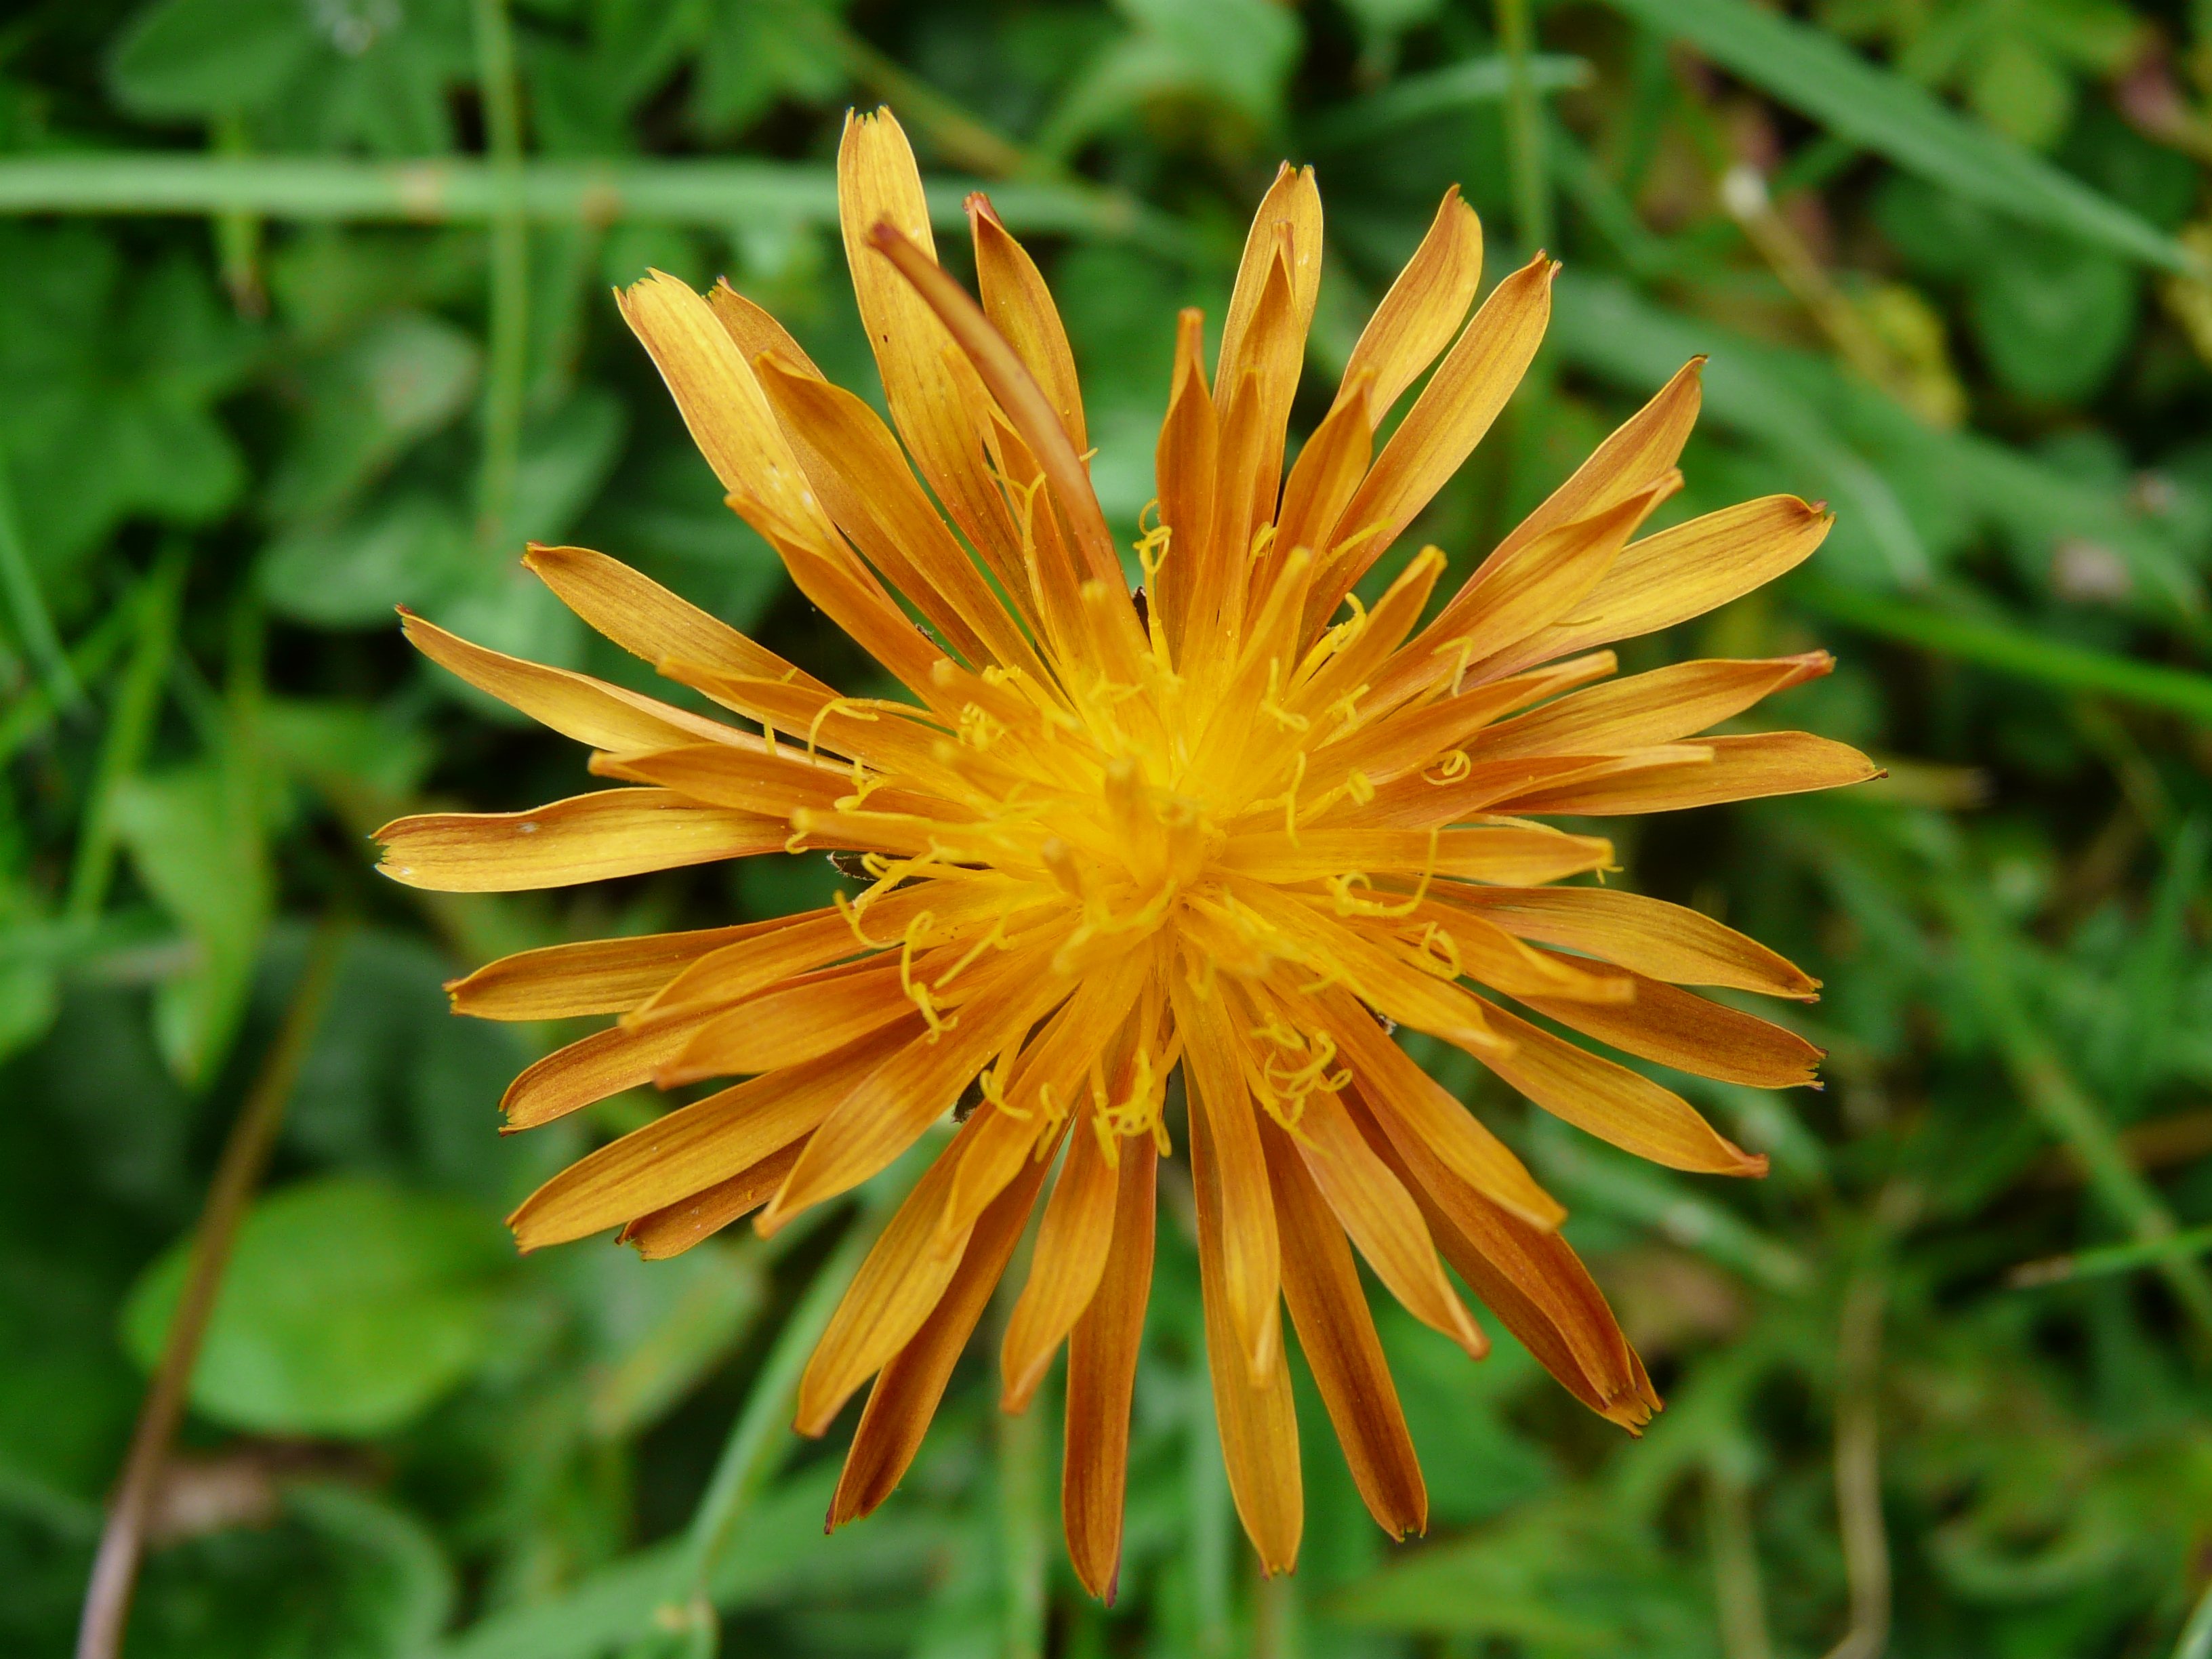
blossom, plant, flower, petal, bloom, herb, botany, yellow, flora, wildflower, macro photography, flowering plant, daisy family, alpine plant, hawksbeard, land plant, gold hawk's beard